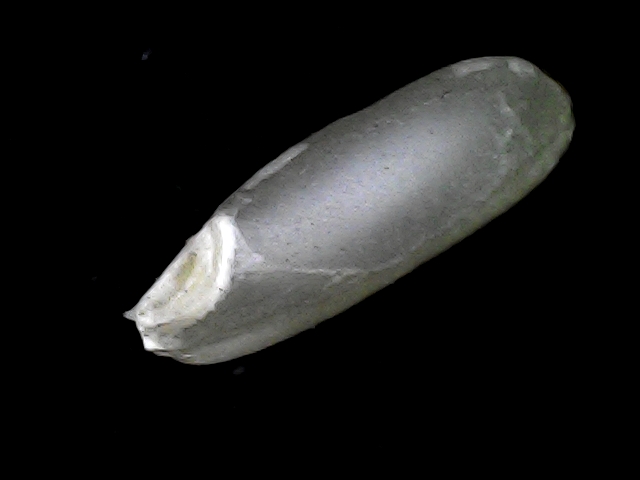
Rice variety: BD56